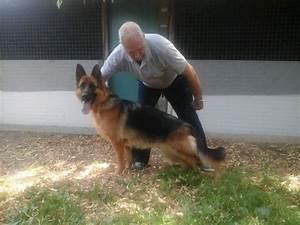
dog